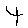
Label: 4